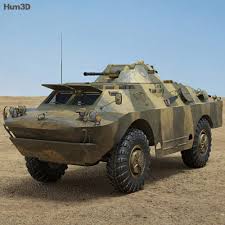
Label: BRDM